Lovenlund, U.S. Virgin Islands

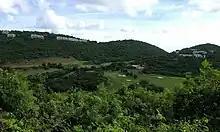
Mahogany Run Golf Course, Lovenlund, St. Thomas

Lovenlund is a settlement near Magens Bay on the Northside of the island of Saint Thomas in the United States Virgin Islands.